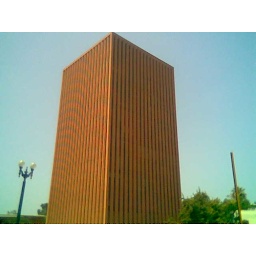
Education building at USC, we were in the basement doing computer lab work when the earthquake hit